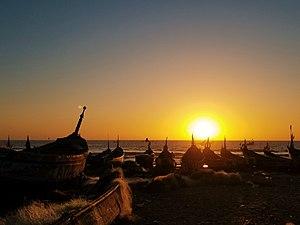
Coucher de soleil sur les pirogues d'une plage de Cap Skirring, Sénégal. This is an image with the theme ""Africa on the Move or Transport"" from: Senegal"
Le Cap Skirring est un cap à l'extrémité sud-ouest du Sénégal dans le département d'Oussouye et la région de Ziguinchor, en Casamance.